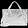
Label: Bag